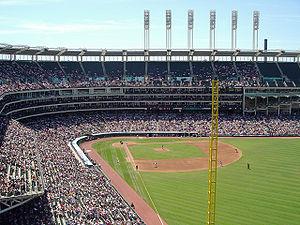
Le Progressive Field est un stade de baseball situé dans le centre de Cleveland, Ohio. Avec la Quicken Loans Arena, il fait partie du Gateway Sports and Entertainment Complex.